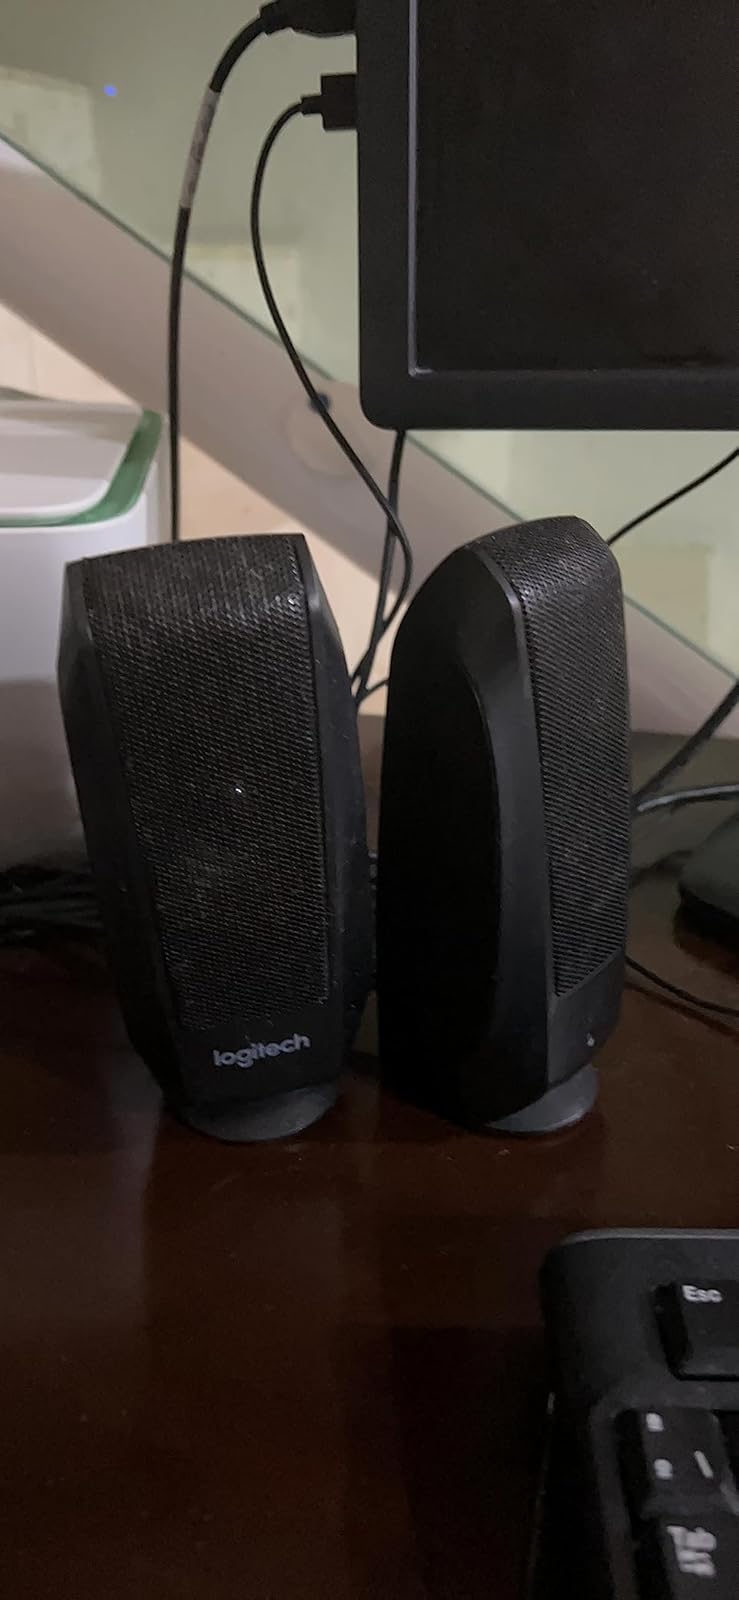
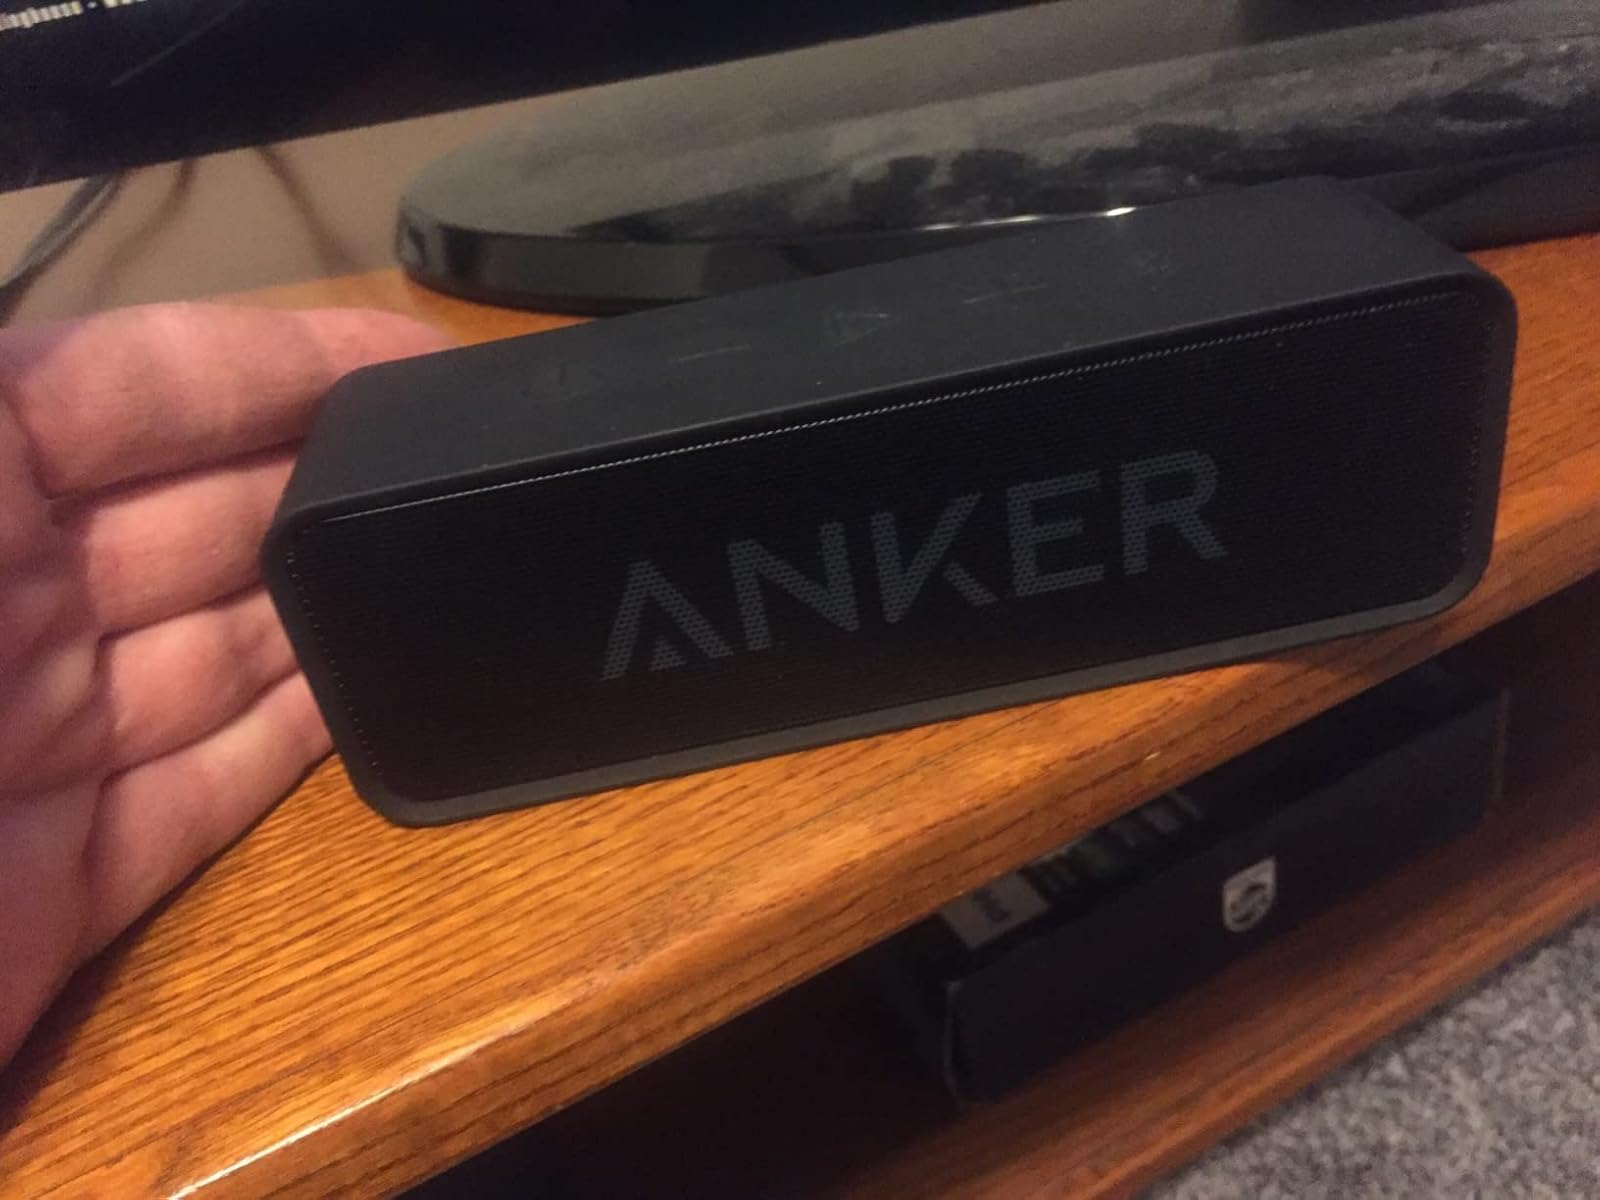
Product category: speaker
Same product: no